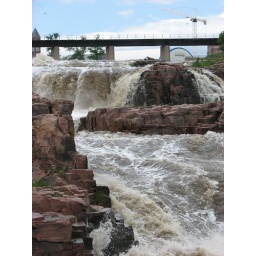
from beneath the walking bridge